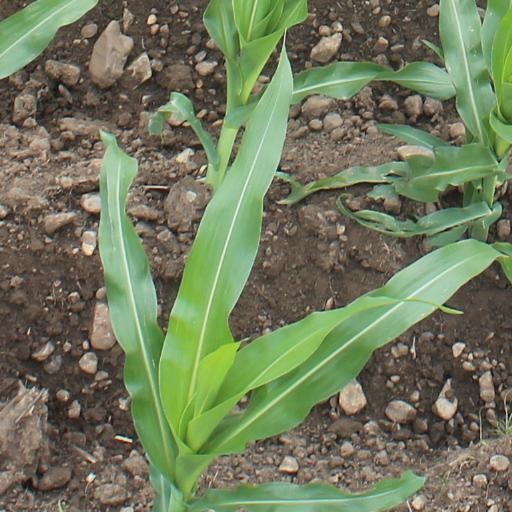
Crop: maize; corn